Nose, Osaka

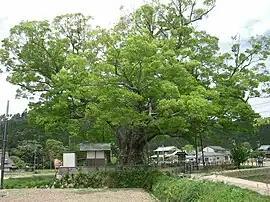
"Noma Keyaki" in Nose

Nose is located in the northernmost tip of Osaka Prefecture, surrounded by mountains, including Mount Miyama (791m) and Mount Kenpi (784m). Commercial facilities and administrative facilities are concentrated in the west area, but facilities are dispersed in small hamlets throughout the town. In addition to the Yamabe River, Ojitsugi River, Noma River, and Tajiri River in the Yodo River water system, the Hozu River flows through the town.